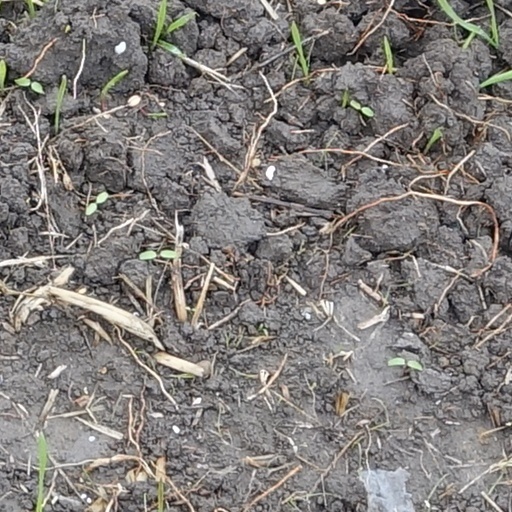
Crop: wheat